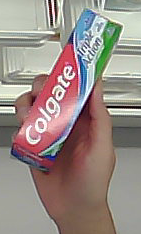
Product: colgate_toothpaste